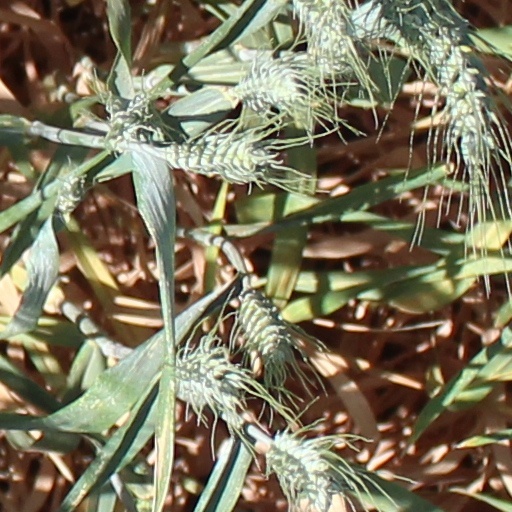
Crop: wheat